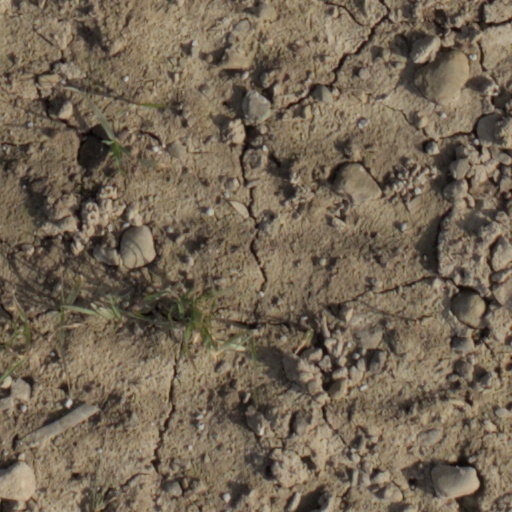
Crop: wheat